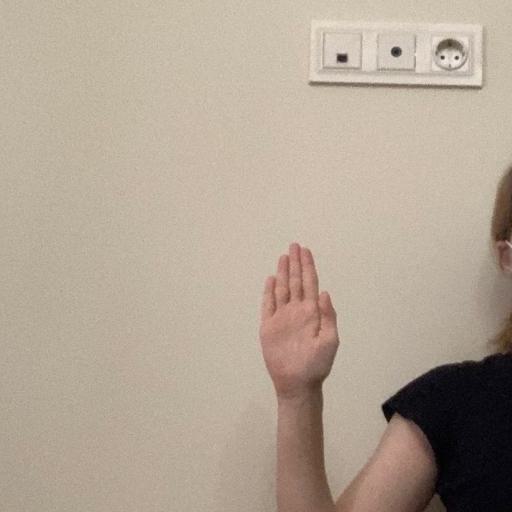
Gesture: stop